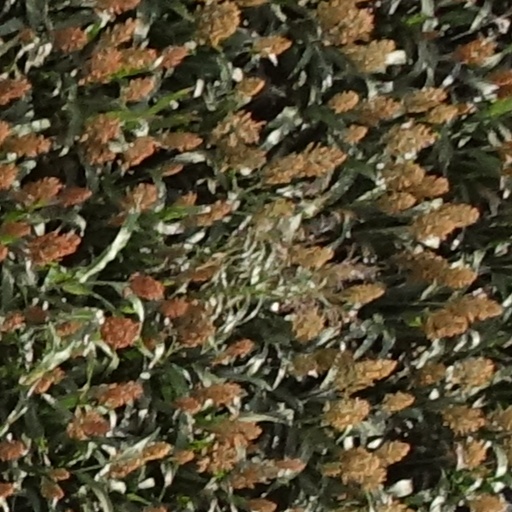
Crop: sorghum